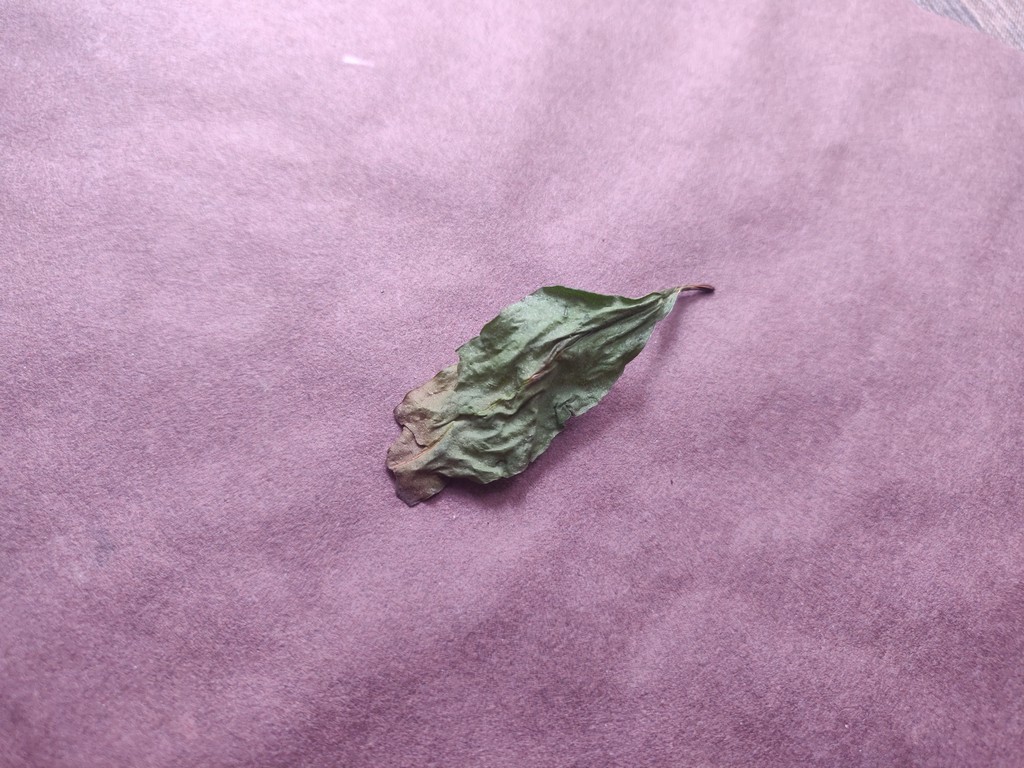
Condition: Dried
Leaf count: single
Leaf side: unknown